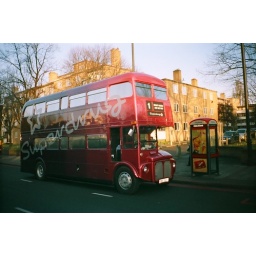
The Superdrug bus poses near Brixton Garage, beside a KX100 plus telephone kiosk.